First cabinet of Jan Smuts

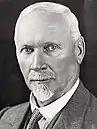
Jan Smuts

Gen. Jan Smuts became Prime Minister, after Louis Botha's death in September 1919. In the general election of 1920, with 134 seats elected to the lower house, the South African Party led by Jan Smuts was ahead by three seats against the National Party (44 seats). Both parties then found themselves forced to form alliances with third parties (unionists and labour) to form the new government. The South African Party was quick to form an alliance with the pro-British Unionist Party (25 seats) and Jan Smuts was reappointed prime minister. Shortly after in the same year, the Unionists agreed to join the South African Party and early general elections were held in February 1921.